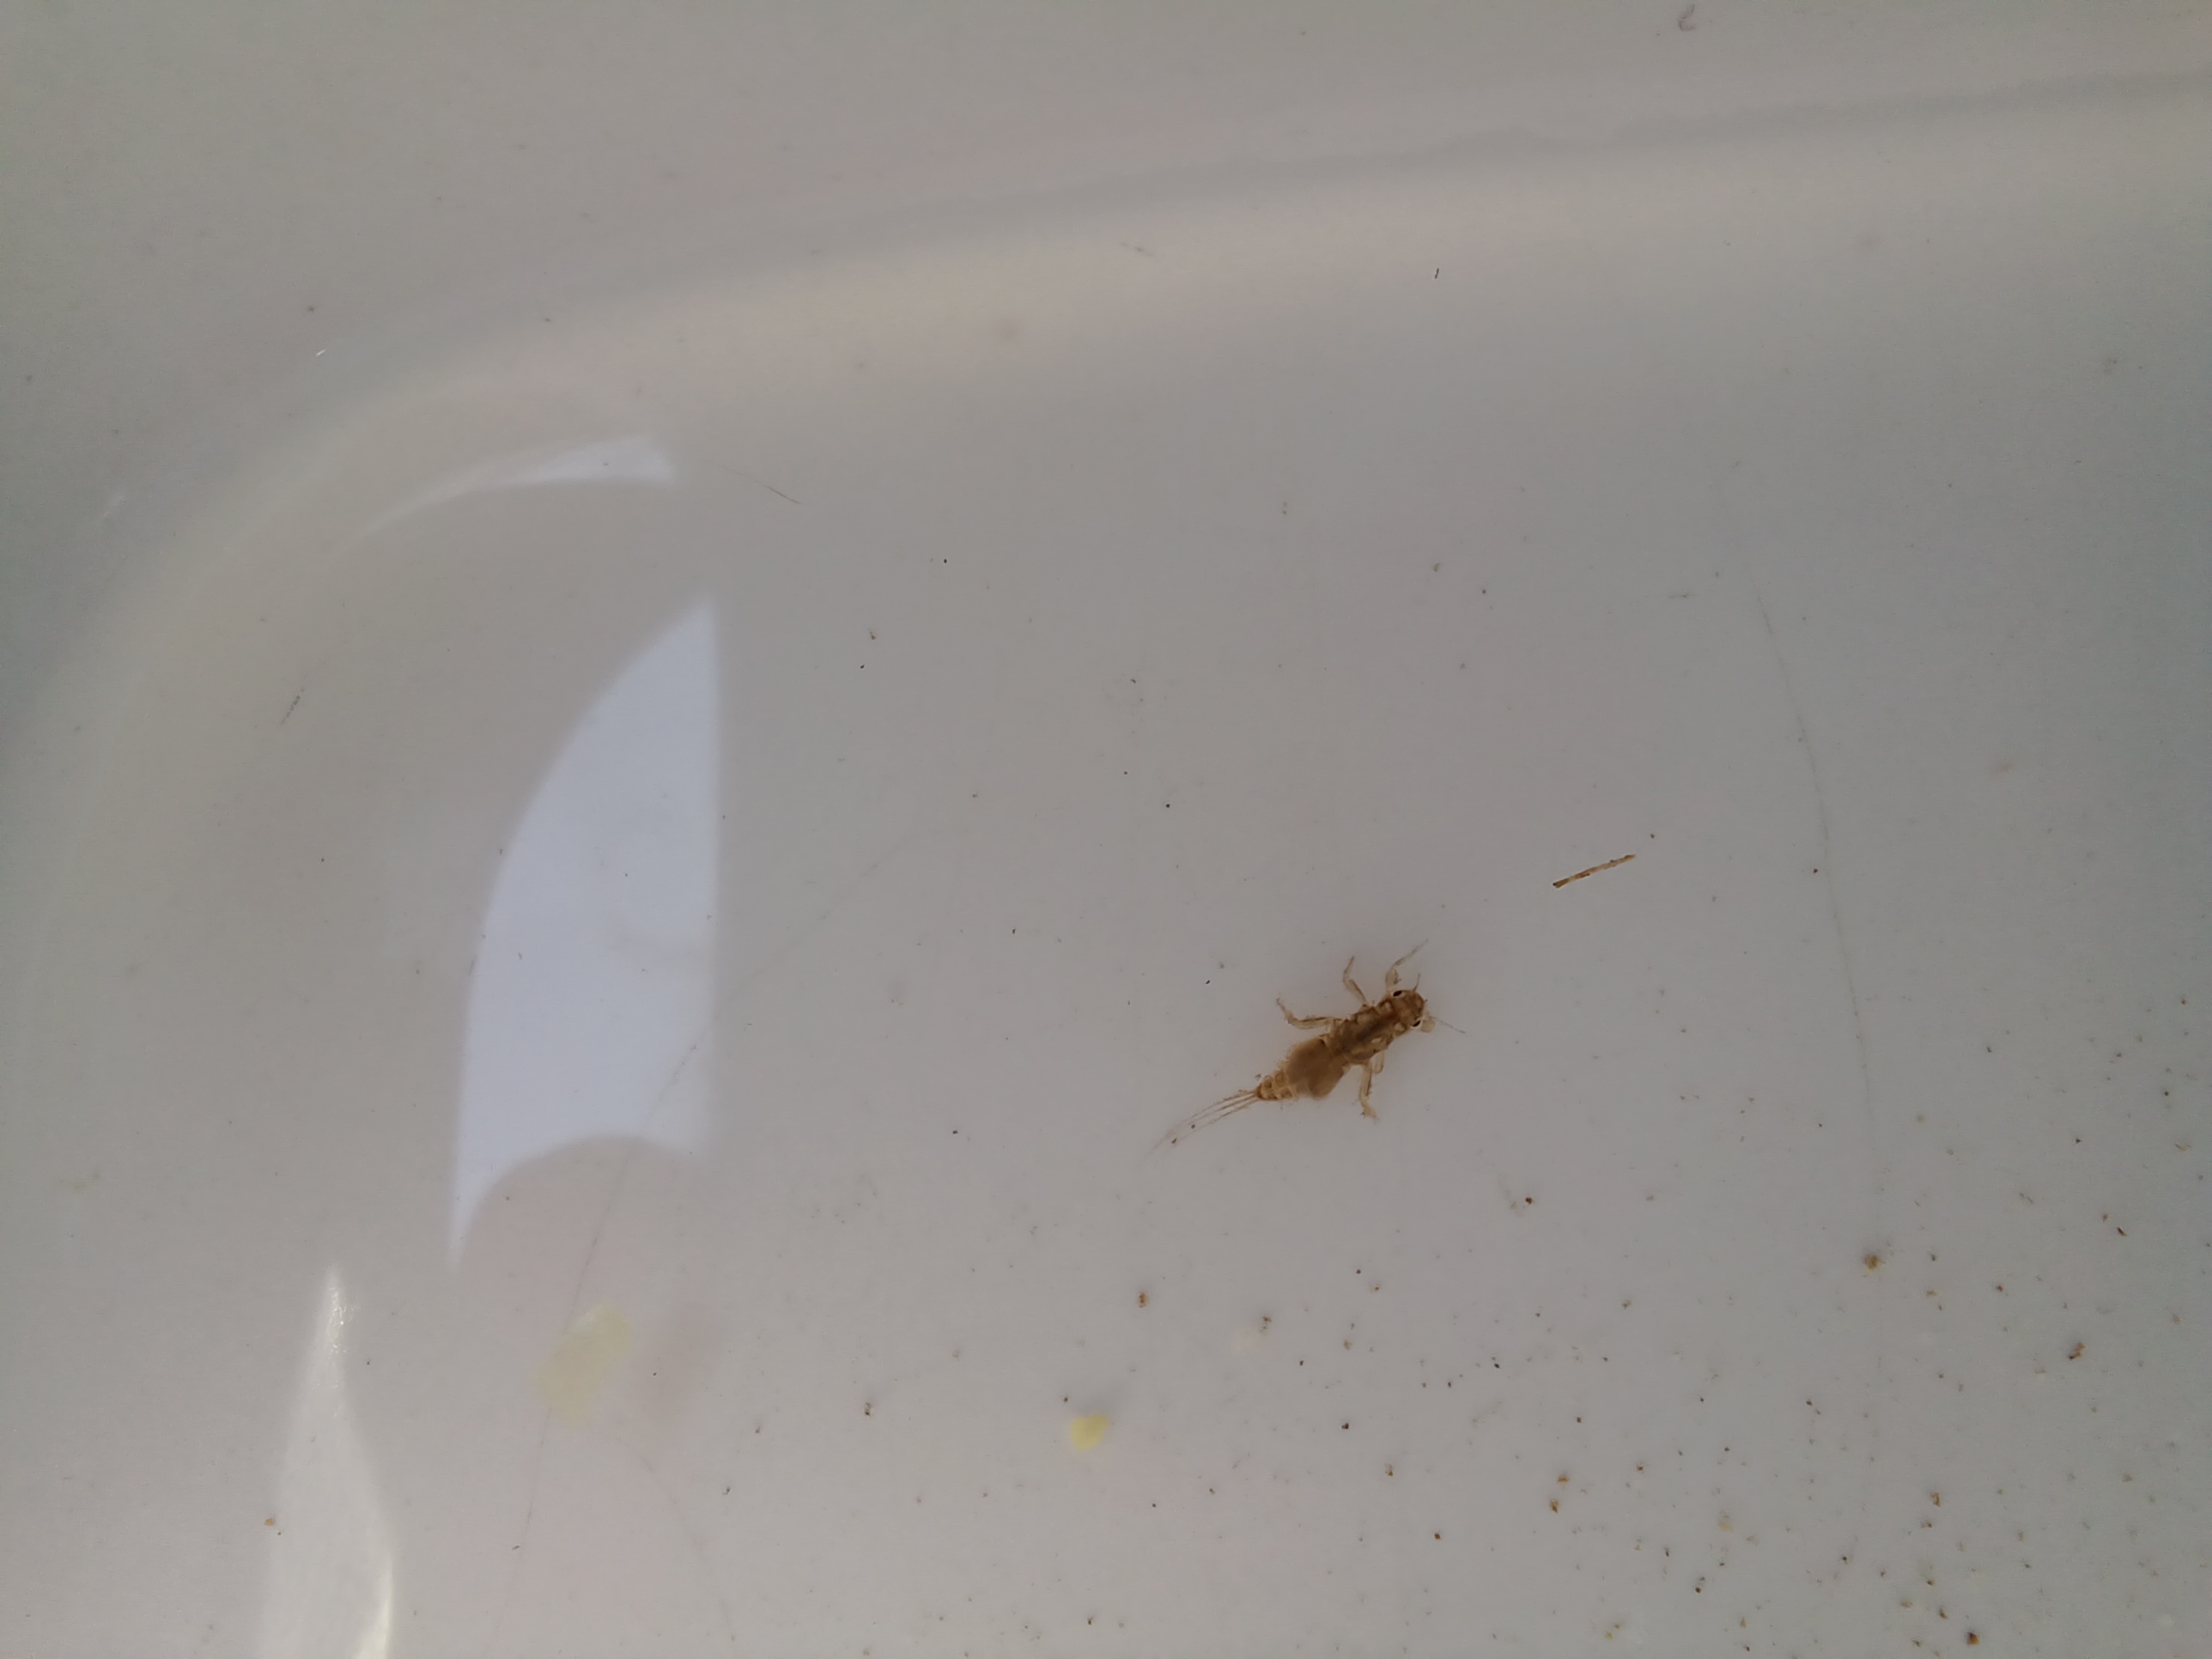
Macroinvertebrate group: other_mayflies